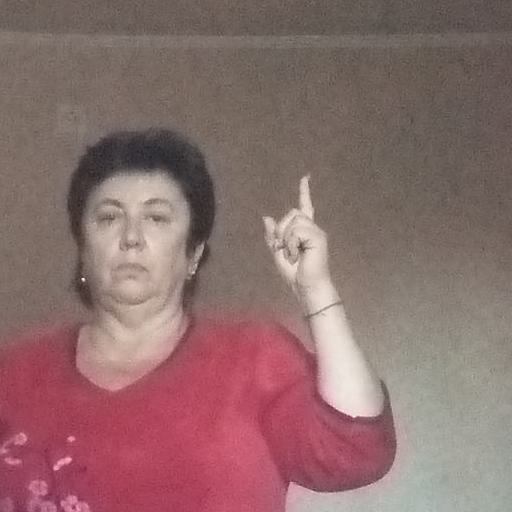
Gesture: one